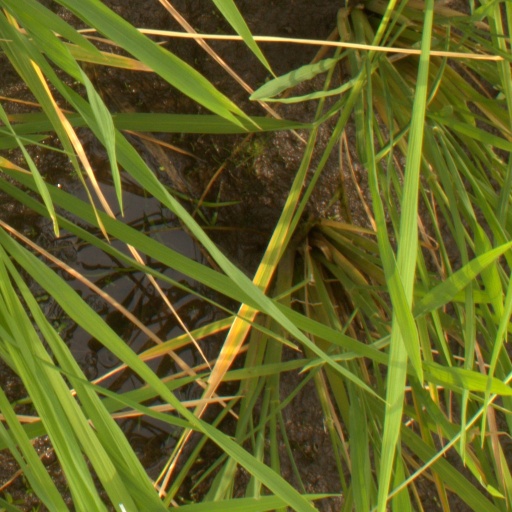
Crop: rice